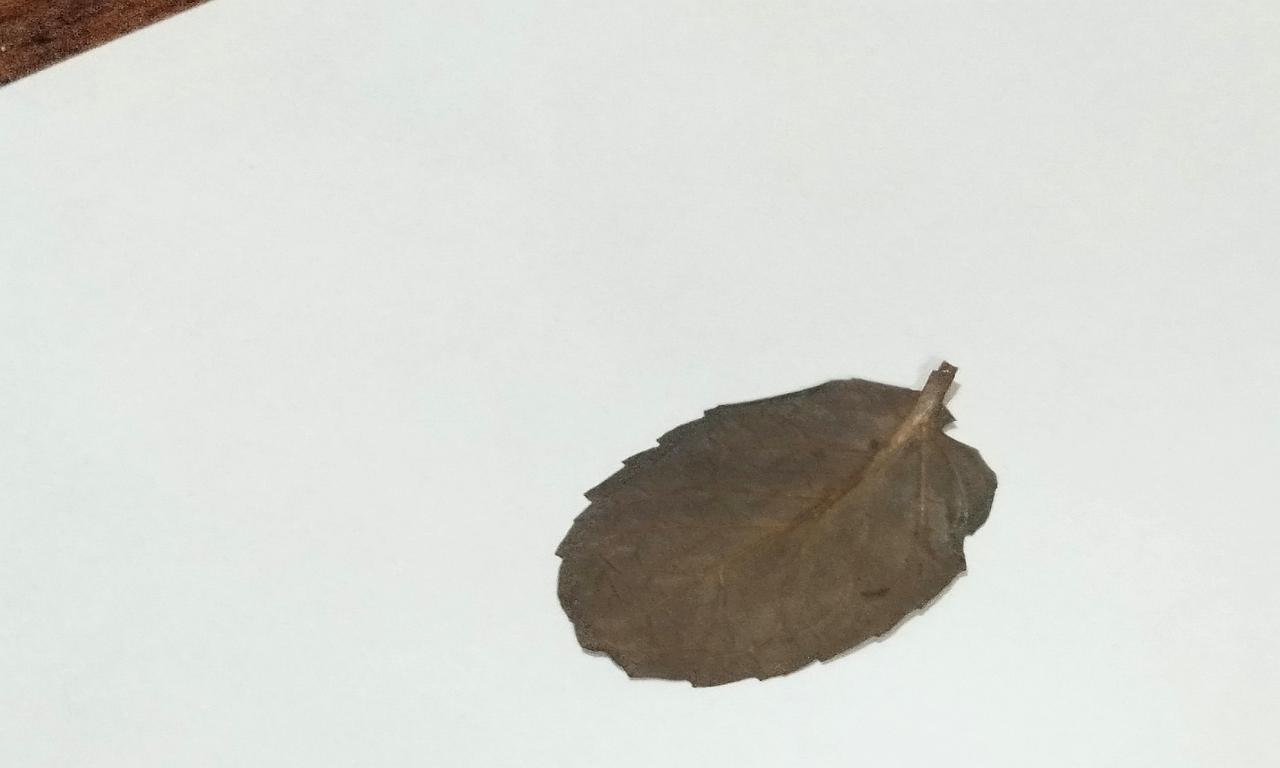
Label: Dried